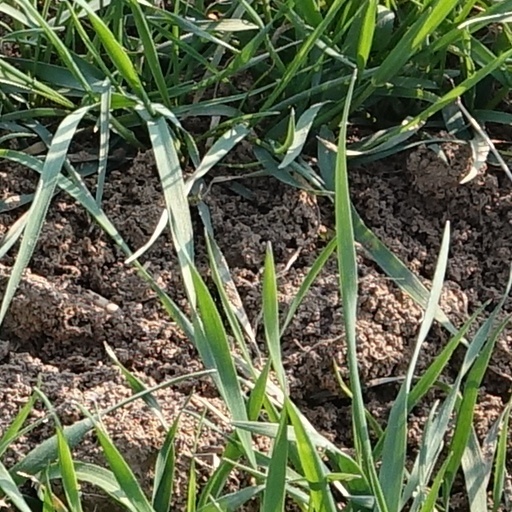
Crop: wheat